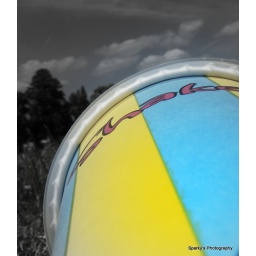
I love shakaway, drank this nummy milkshake while sitting on the field in Northampton waiting to go to work